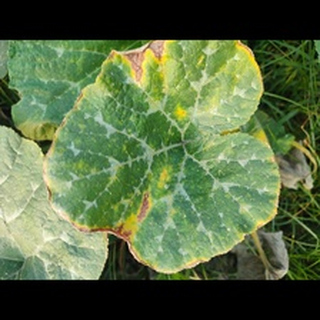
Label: pumpkin_downy_mildew